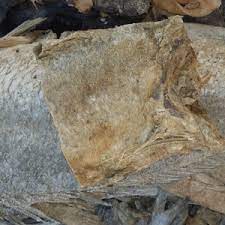
Lii ab nataal la bob, nataal bi maa ngi ciy gis ag gejje. Géjje gi nag, gejje gi mel na ni réy na lool. Fi nu ko tek ca wet gale am na ay ñuul-ñuul.

Nataal bi ma jot de gis naa ni gejje la, waaw gejje. Gejje de laa gis.

Nataal bi ma yor nag maa ngi gis ni lii gejje la. Gejje nag aw jën la woo xam ni dañ koy xorom, weer ko ba mu wow, lakk ko, takk ko mu nekk gejje. Mën nañ ko sax bañ a lakk, waaye gejje lañ koy tudde, ñu weer ko ba lu Wow. Gis naa ni nag mel na ni nag gejje gu mag la. Gejje gu mag a mag a mag la. Xam naa ñi daal liggéey bu sett a ngi ci.